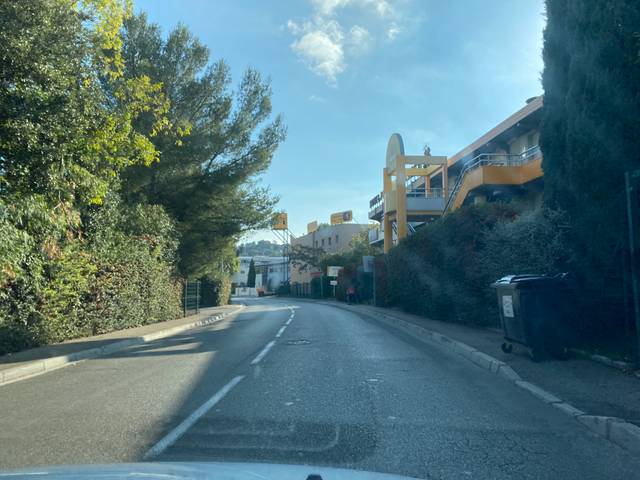
Region: France
Coordinates: 43.107, 5.85